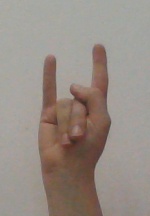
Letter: la